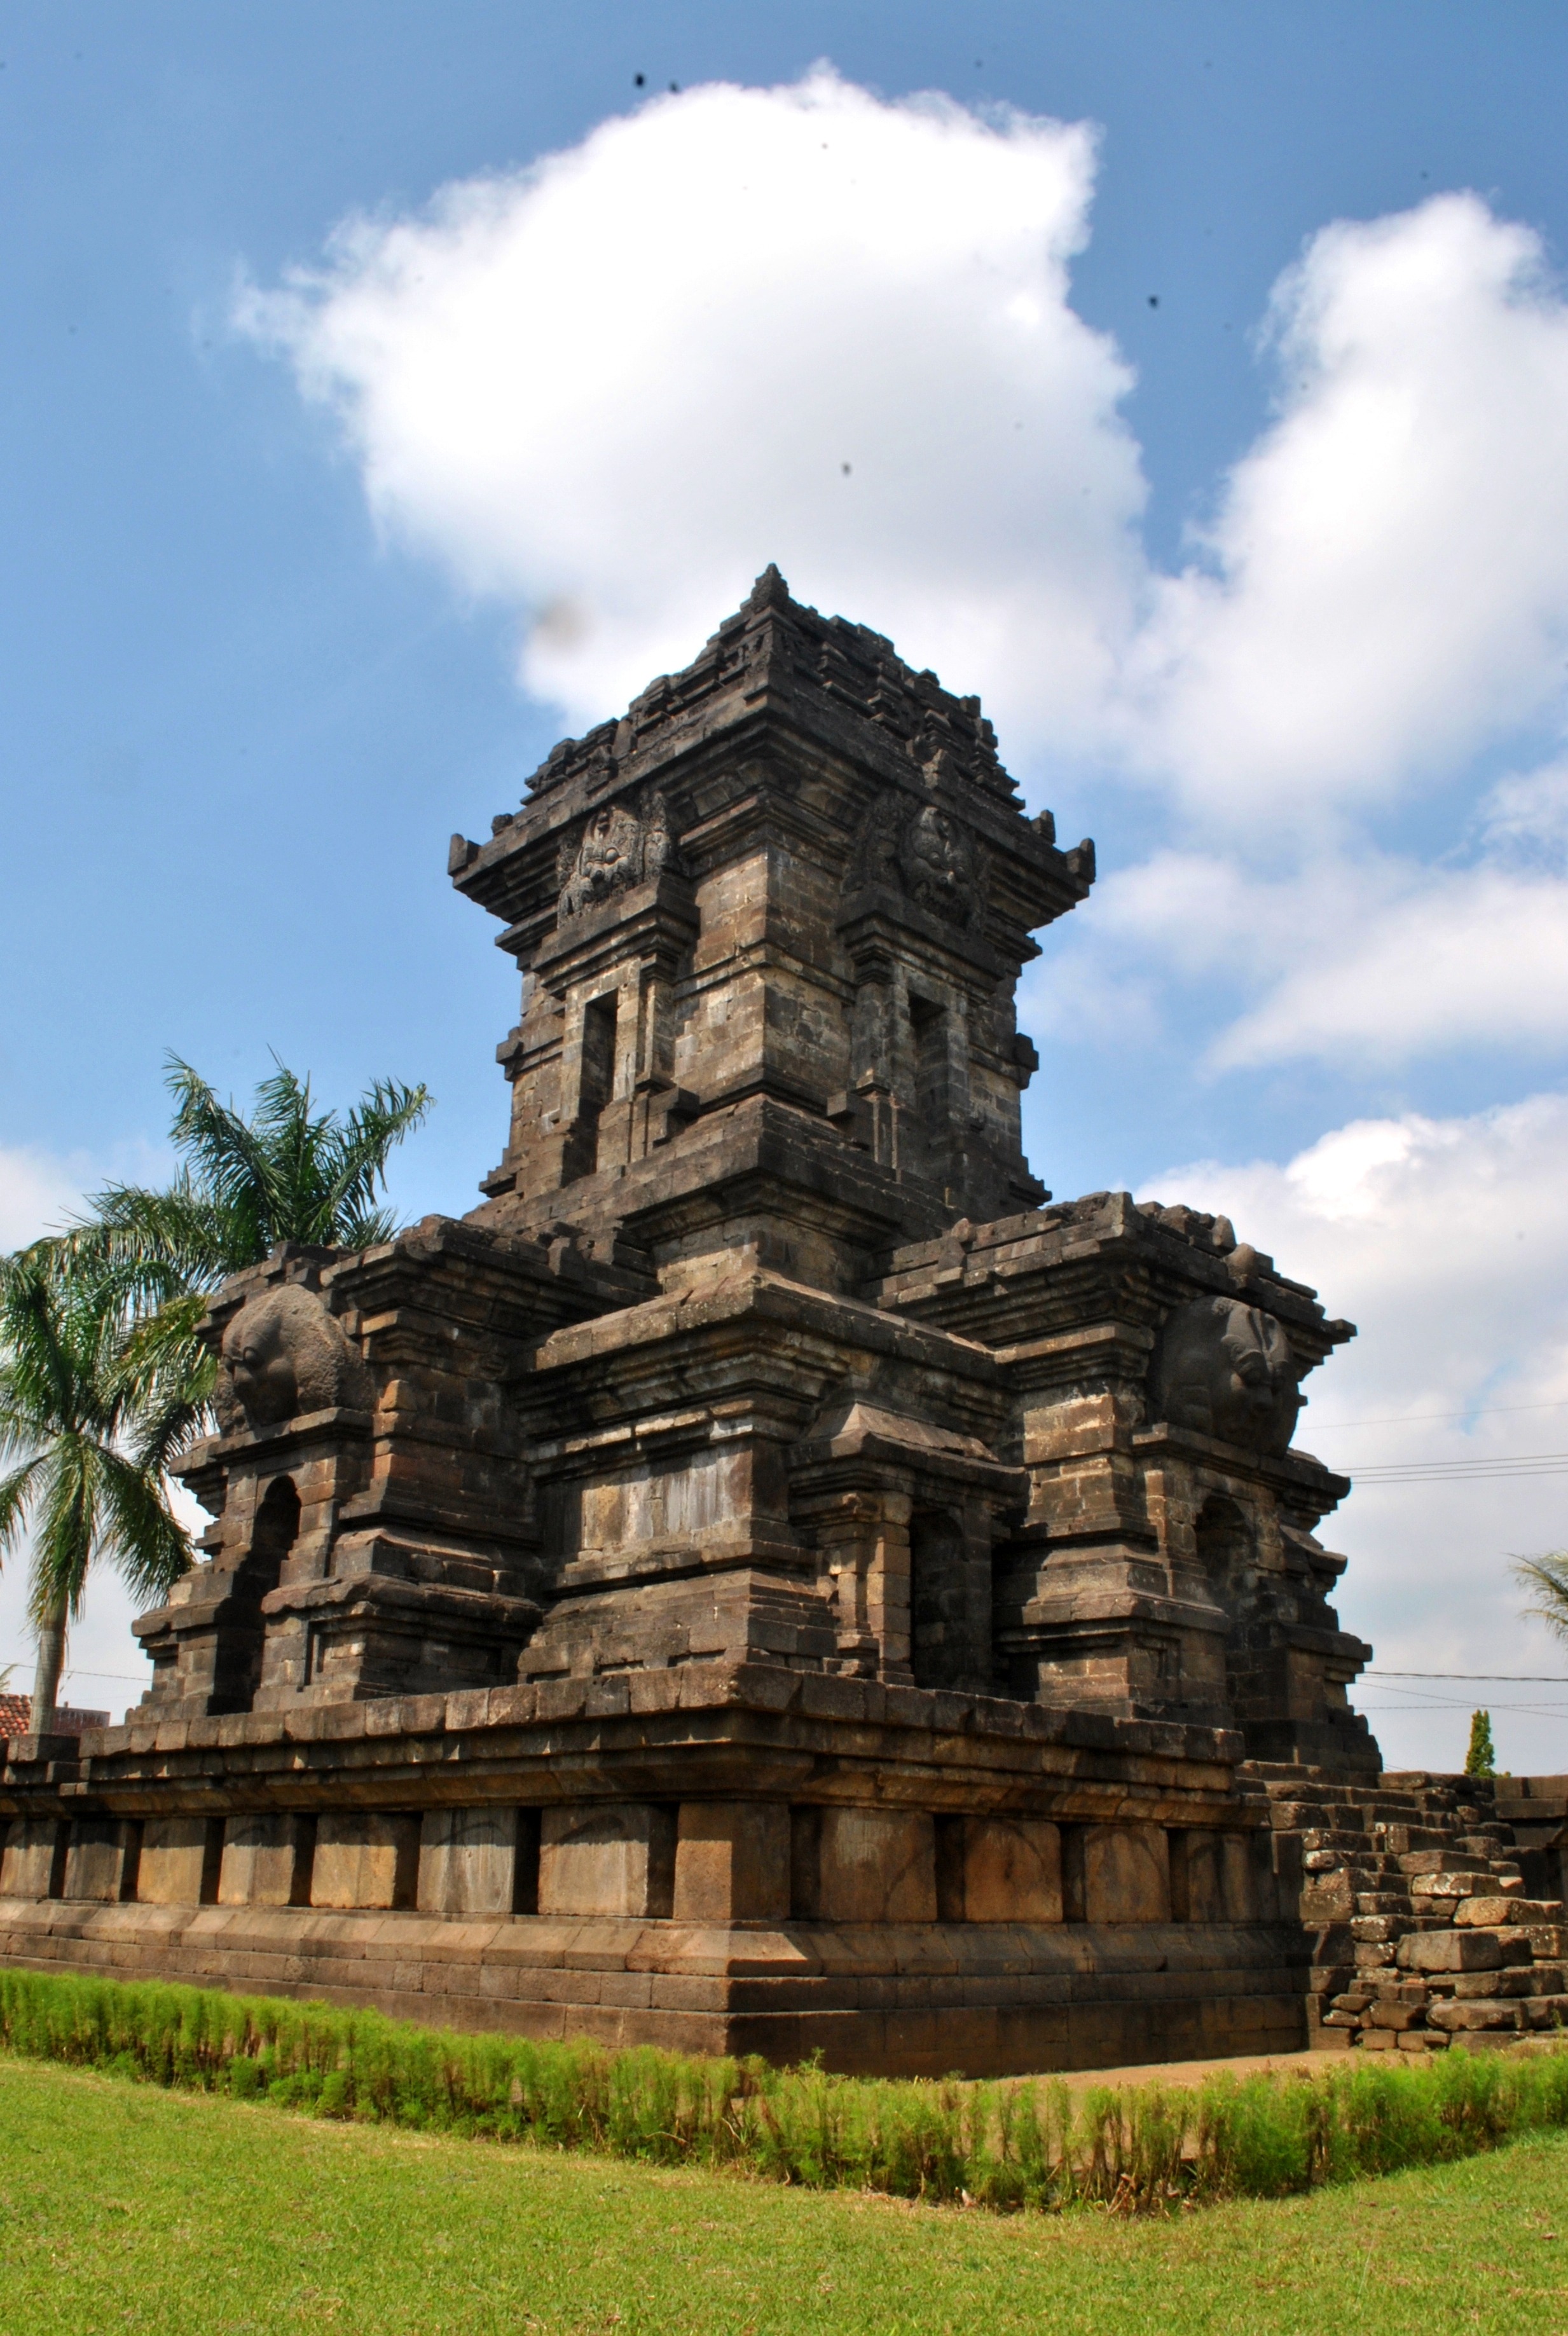
architecture, building, stone, monument, statue, tower, ancient, landmark, tourism, place of worship, temple, ruins, history, stupa, wat, old buildings, indonesian, archaeological site, candi, unesco world heritage site, hindu temple, historic site, ancient history, maya civilization, jawa timur, malang, stone foundation, singosari